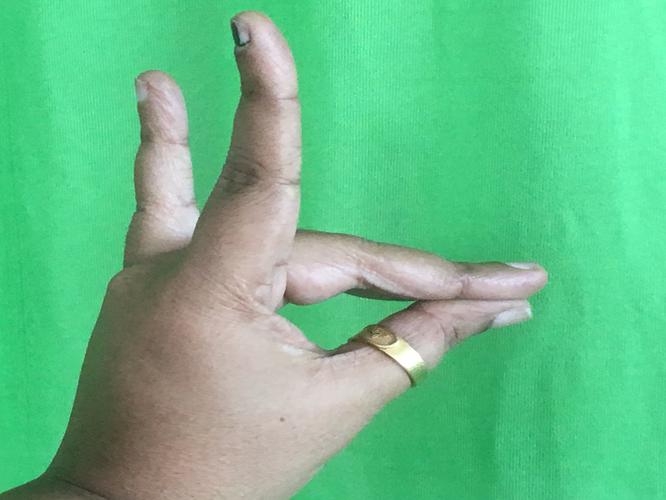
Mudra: Simhamukham
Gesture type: single_hand